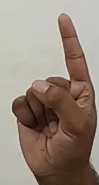
ASL sign: 1